Territory of the Military Commander in Serbia

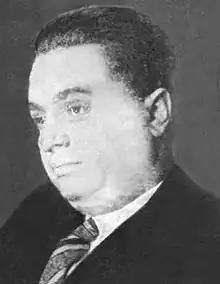
a black and white portrait of a male

Hitler had briefly considered erasing all existence of a Serbian state, but this was quickly abandoned and a search began for a suitable Serb to lead a collaborationist regime. Consideration was given to appointing former Yugoslav Prime Minister Dragiša Cvetković, former Yugoslav Foreign Minister Aleksandar Cincar-Marković, former Yugoslav Minister of Internal Affairs Milan Aćimović, the president of the 'quasi-fascist' United Active Labour Organization (or "Zbor") Dimitrije Ljotić, and the Belgrade police chief Dragomir Jovanović. Förster decided on Aćimović, who formed his Commissioner Government on 30 May 1941, consisting of ten commissioners. He avoided Ljotić as he believed he had a 'dubious reputation among Serbs'. Aćimović was virulently anti-communist and had been in contact with the German police before the war. The other nine commissioners were Steven Ivanić, Momčilo Janković, Risto Jojić, Stanislav Josifović, Lazo M. Kostić, Dušan Letica, Dušan Pantić, Jevrem Protić and Milisav Vasiljević, and one commissioner was in charge of each of the former Yugoslav ministries except the Ministry of Army and Navy which was abolished. Several of the commissioners had held ministerial posts in the pre-war Yugoslav government, and Ivanić and Vasiljević were both closely linked to "Zbor". The Commissioner Government was "a low-grade Serbian administration... under the control of Turner and Neuhausen, as a simple instrument of the occupation regime", that "lacked any semblance of power". Soon after the formation of the Aćimović administration, Mihailović sent a junior officer to Belgrade to advise Ljotić of his progress, and to provide assurances that he had no plans to attack the Germans.